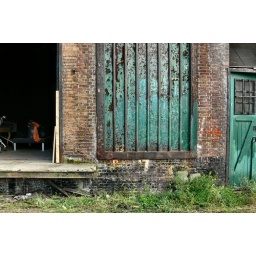
P1030864-bOude pakhuis op de Kop van Zuid in RotterdamOld warehouse in the harbour of Rotterdam.